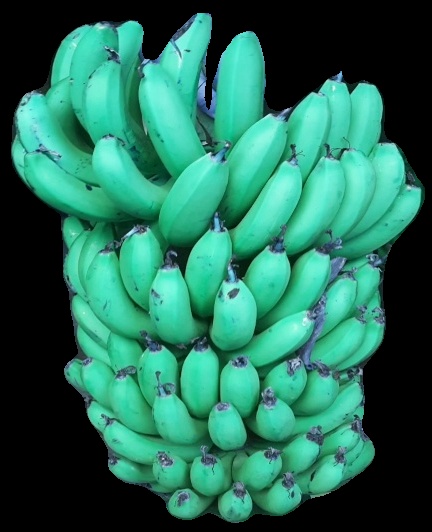
Variety: pachbale
Grade: grade1